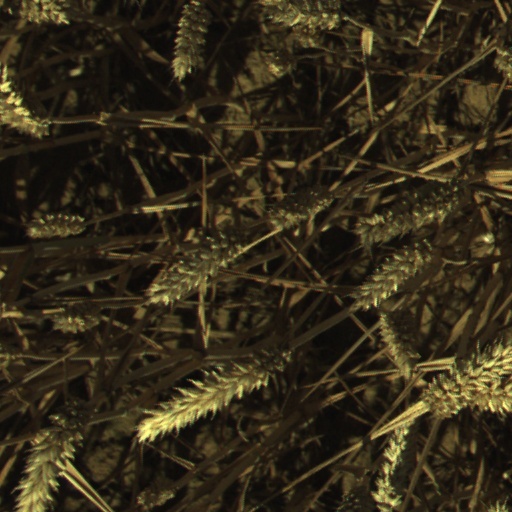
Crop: wheat